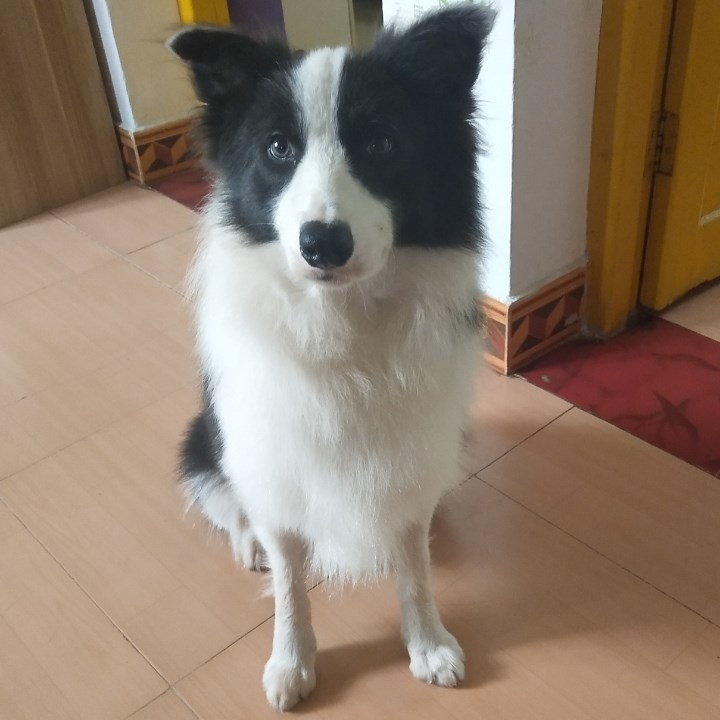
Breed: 2594-n000109-Border_collie